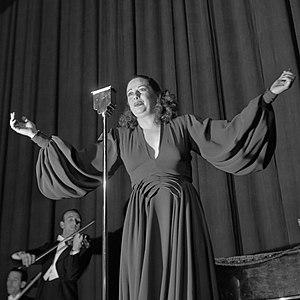
Entrée de la chanteuse Lucienne Boyer, le 30 novembre 1945
Lucienne Boyer, née dans le 6ᵉ arrondissement de Paris le 18 août 1901, et morte le 6 décembre 1983 dans le 10ᵉ arrondissement de Paris, de son vrai nom Émilienne-Henriette Boyer, fut l’une des chanteuses françaises les plus en vogue de l’entre-deux-guerres. Elle a pour surnom « La Dame en Bleu ». Parlez-moi d'amour est son plus célèbre succès.